Multitap

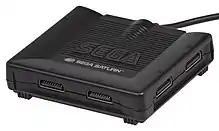
An official multitap for the Sega Saturn.

A six-controller adapter was released for the Sega Saturn (sold as the Multi-Player Adaptor in the United States and as the Multi Terminal 6 in Japan), which features the most controller ports out of all the multitaps made by first party manufacturers. The most famous Saturn game to make use of the multitap was "Saturn Bomberman", which supports up to 10 players (requires two multitaps) simultaneously. A number of sports games such as "NFL Quarterback Club 96" support the maximum of 12 players. The "Sega Saturn Multiplayer Task Force (SSMTF)" is a small but enthusiastic group of developers who have released homebrew games dedicated to utilizing the Saturn's multitap.